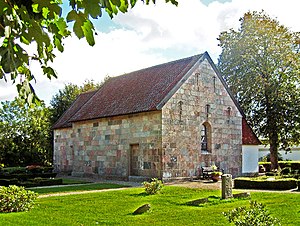
Siem
Siem Kirke
fra nordvest
Siem er en landsby i Himmerland. Siem ligger i Rebild Kommune på landevejen mellem Terndrup og Skørping. Der er omkring 60 husstande i Siem, som veksler mellem husmandssteder, gårde og villaer. Der er ca 100 mennesker bosat i landsbyen. Siem hører til Region Nordjylland.